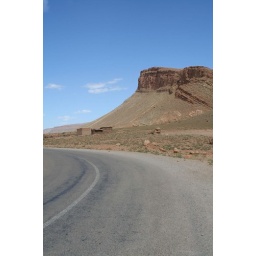
Looks like the road is avoiding the cliff face in a scene that makes me think of an Amercian desert.